List of Australia Test cricket records

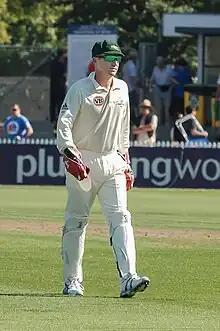
Brad Haddin (pictured) with 29 catches taken during the 2013 Ashes series holds the Test cricket record for the most dismissals taken by a wicket-keeper in a series.

A wicket-keeper can be credited with the dismissal of a batsman in two ways, caught or stumped. A fair catch is taken when the ball is caught fully within the field of play without it bouncing after the ball has touched the striker's bat or glove holding the bat, while a stumping occurs when the wicket-keeper puts down the wicket while the batsman is out of his ground and not attempting a run.